HNLMS O 21

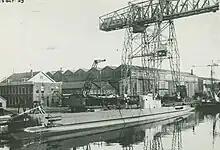
"O 21" being readied for sea trials, October 1939

"O 21" was ordered on 19 June 1937 and laid down on 20 November 1937 at the shipyard of "Koninklijke Maatschappij De Schelde" in Vlissingen. The boat was launched on 21 October 1939. Following the German invasion of 10 May 1940, "O 21" was hastily commissioned that afternoon, still incomplete, and sailed for England together with her sister and the tugboat "B.V. 37", to be finally completed at Rosyth Dockyard.